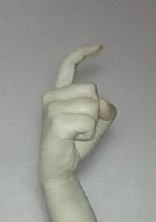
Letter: ra